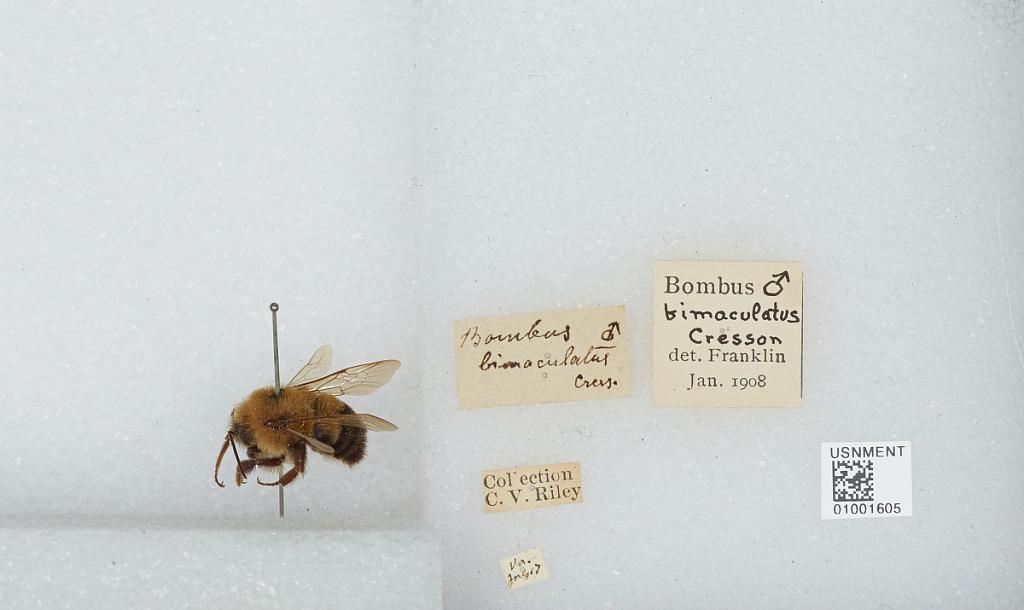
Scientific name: Bombus (Pyrobombus) bimaculatus Cresson
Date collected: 1917-7-
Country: United States
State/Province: Virginia
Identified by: Franklin